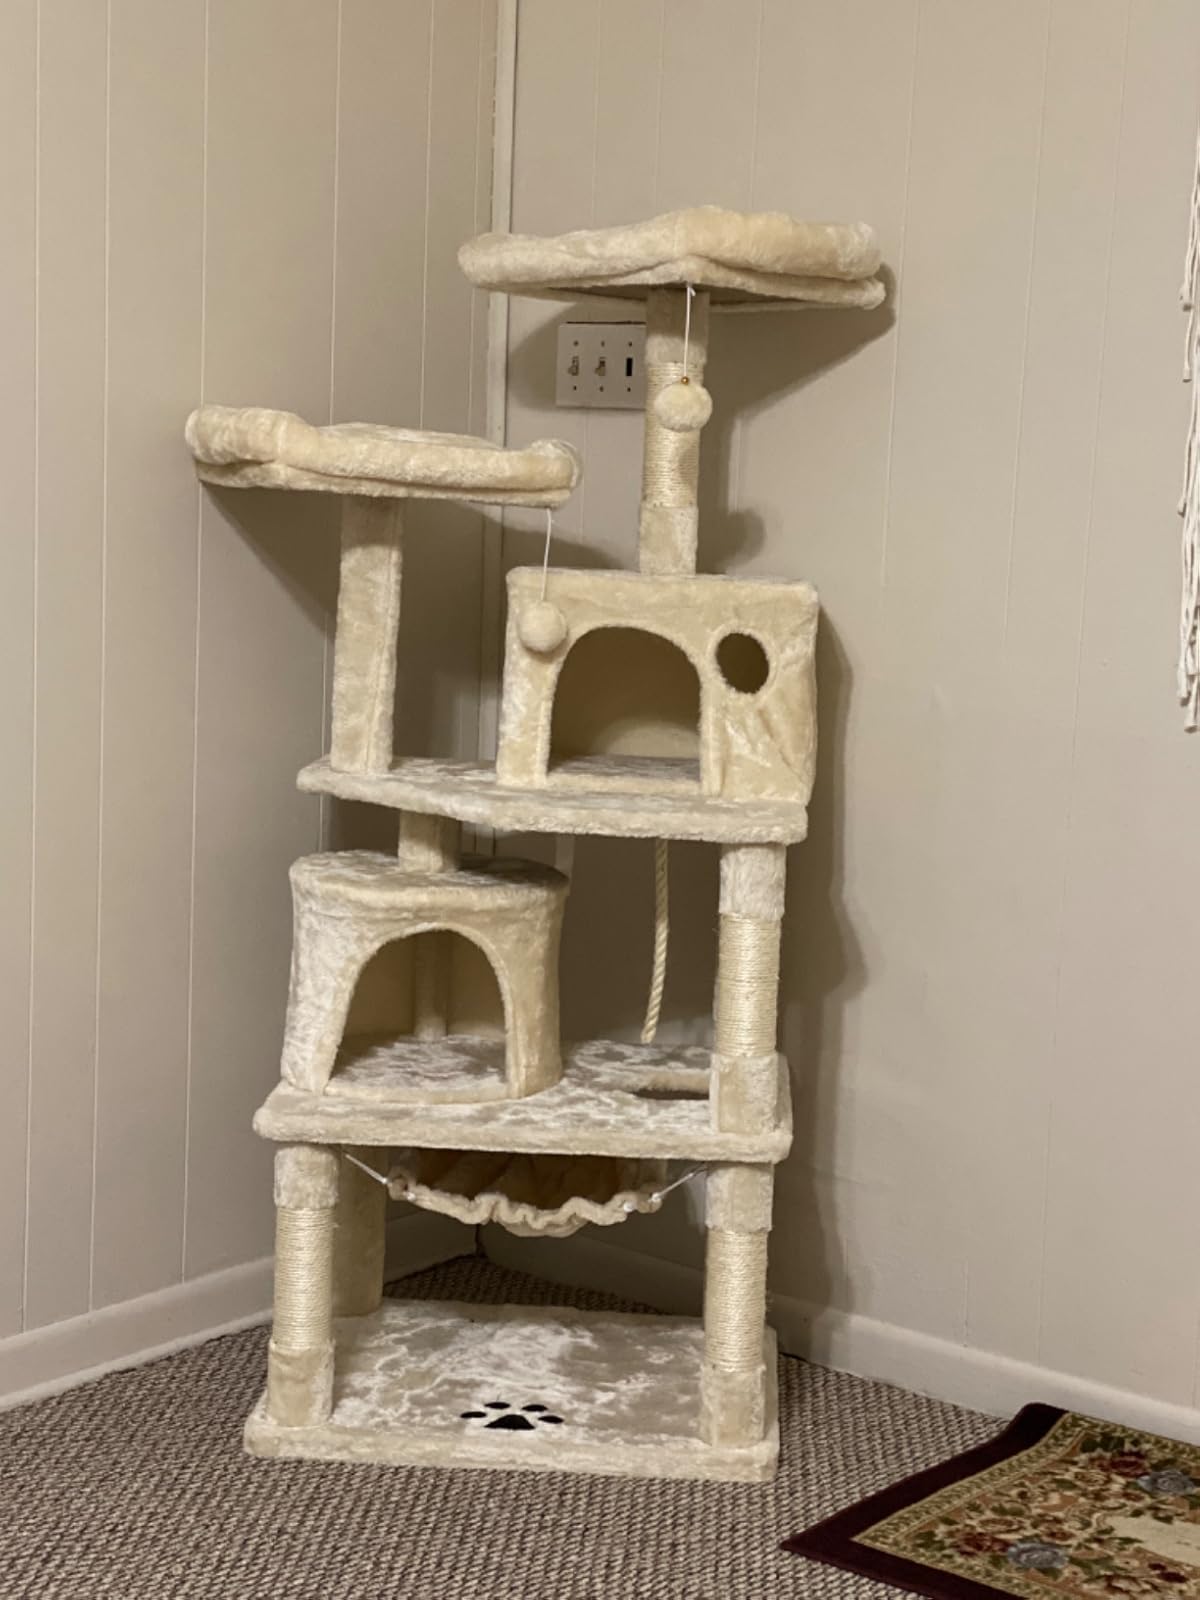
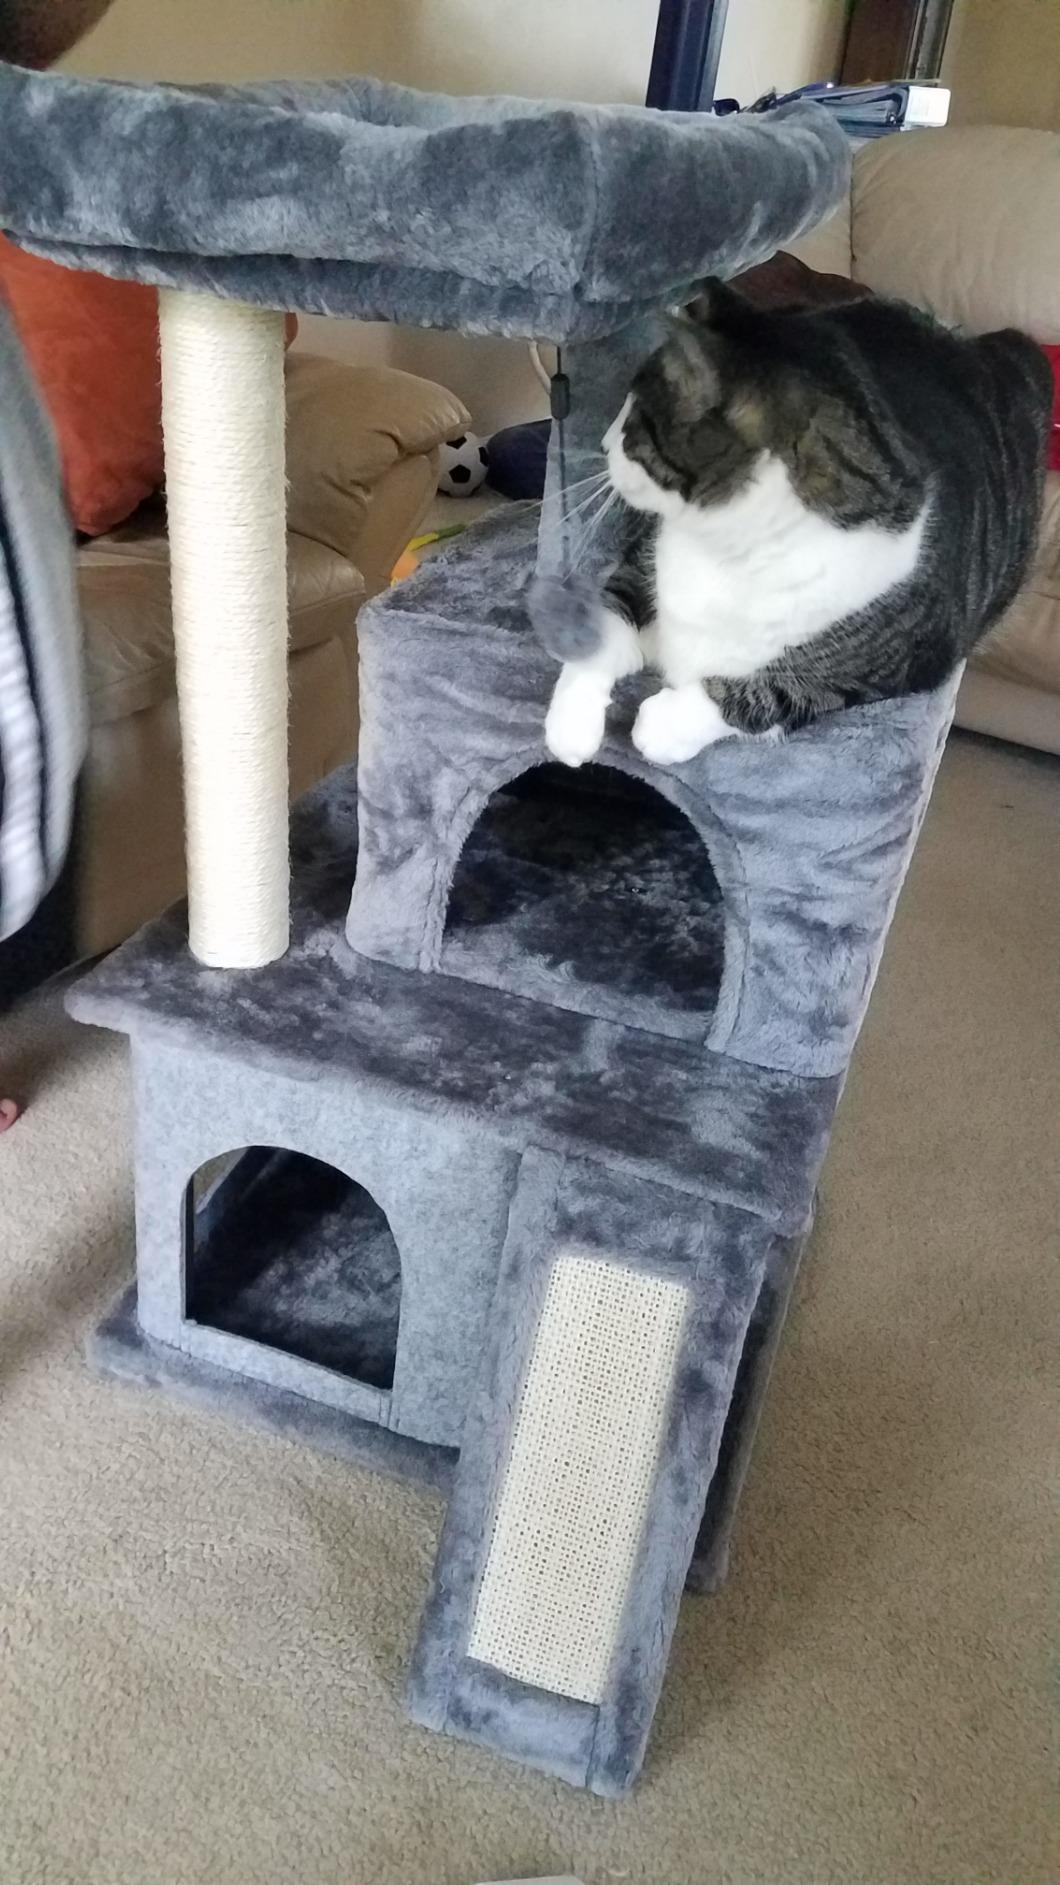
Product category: items_cat tree
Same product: no